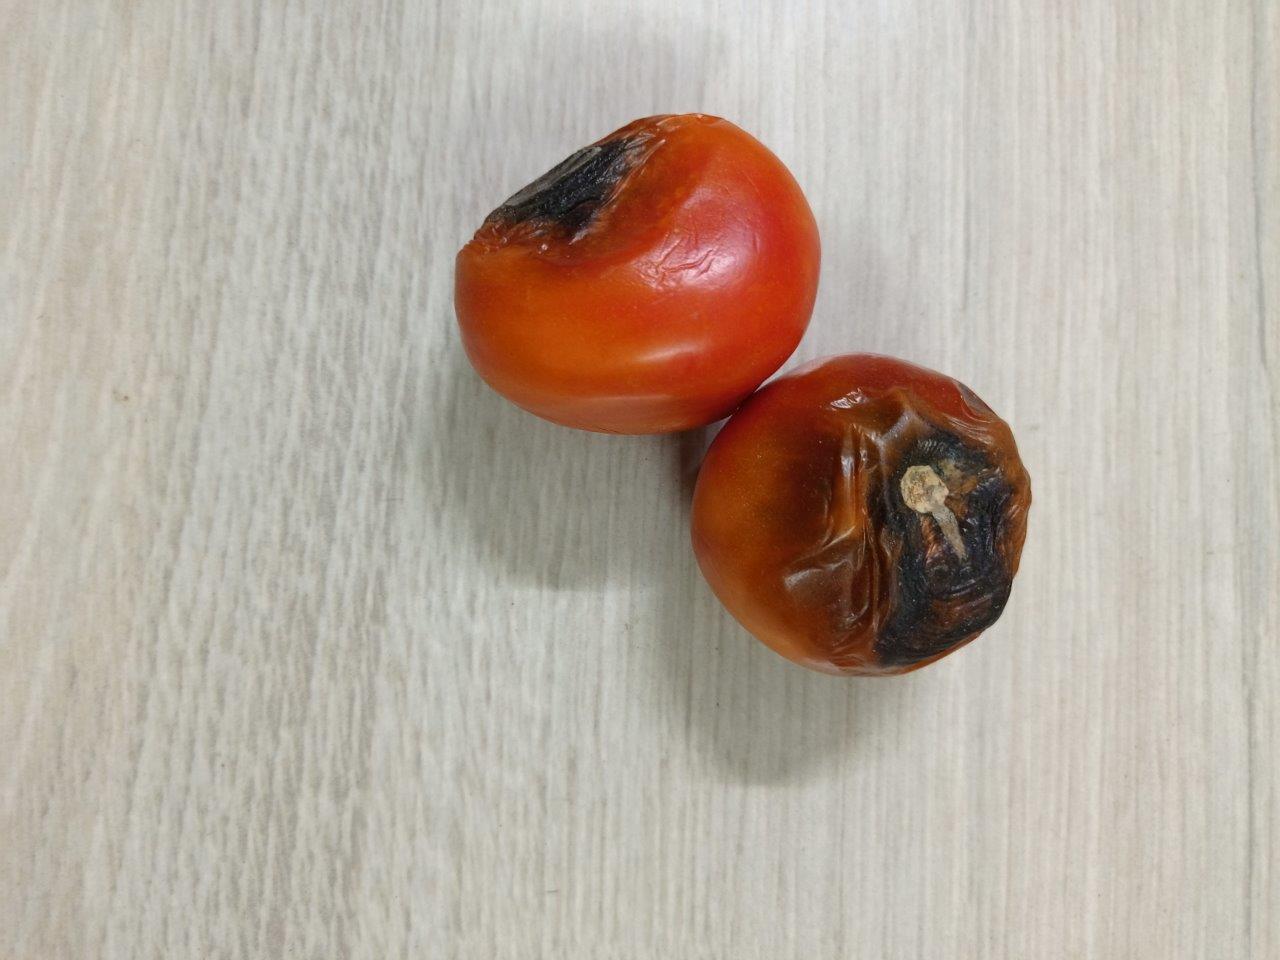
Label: Rotten